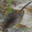
Label: shrew